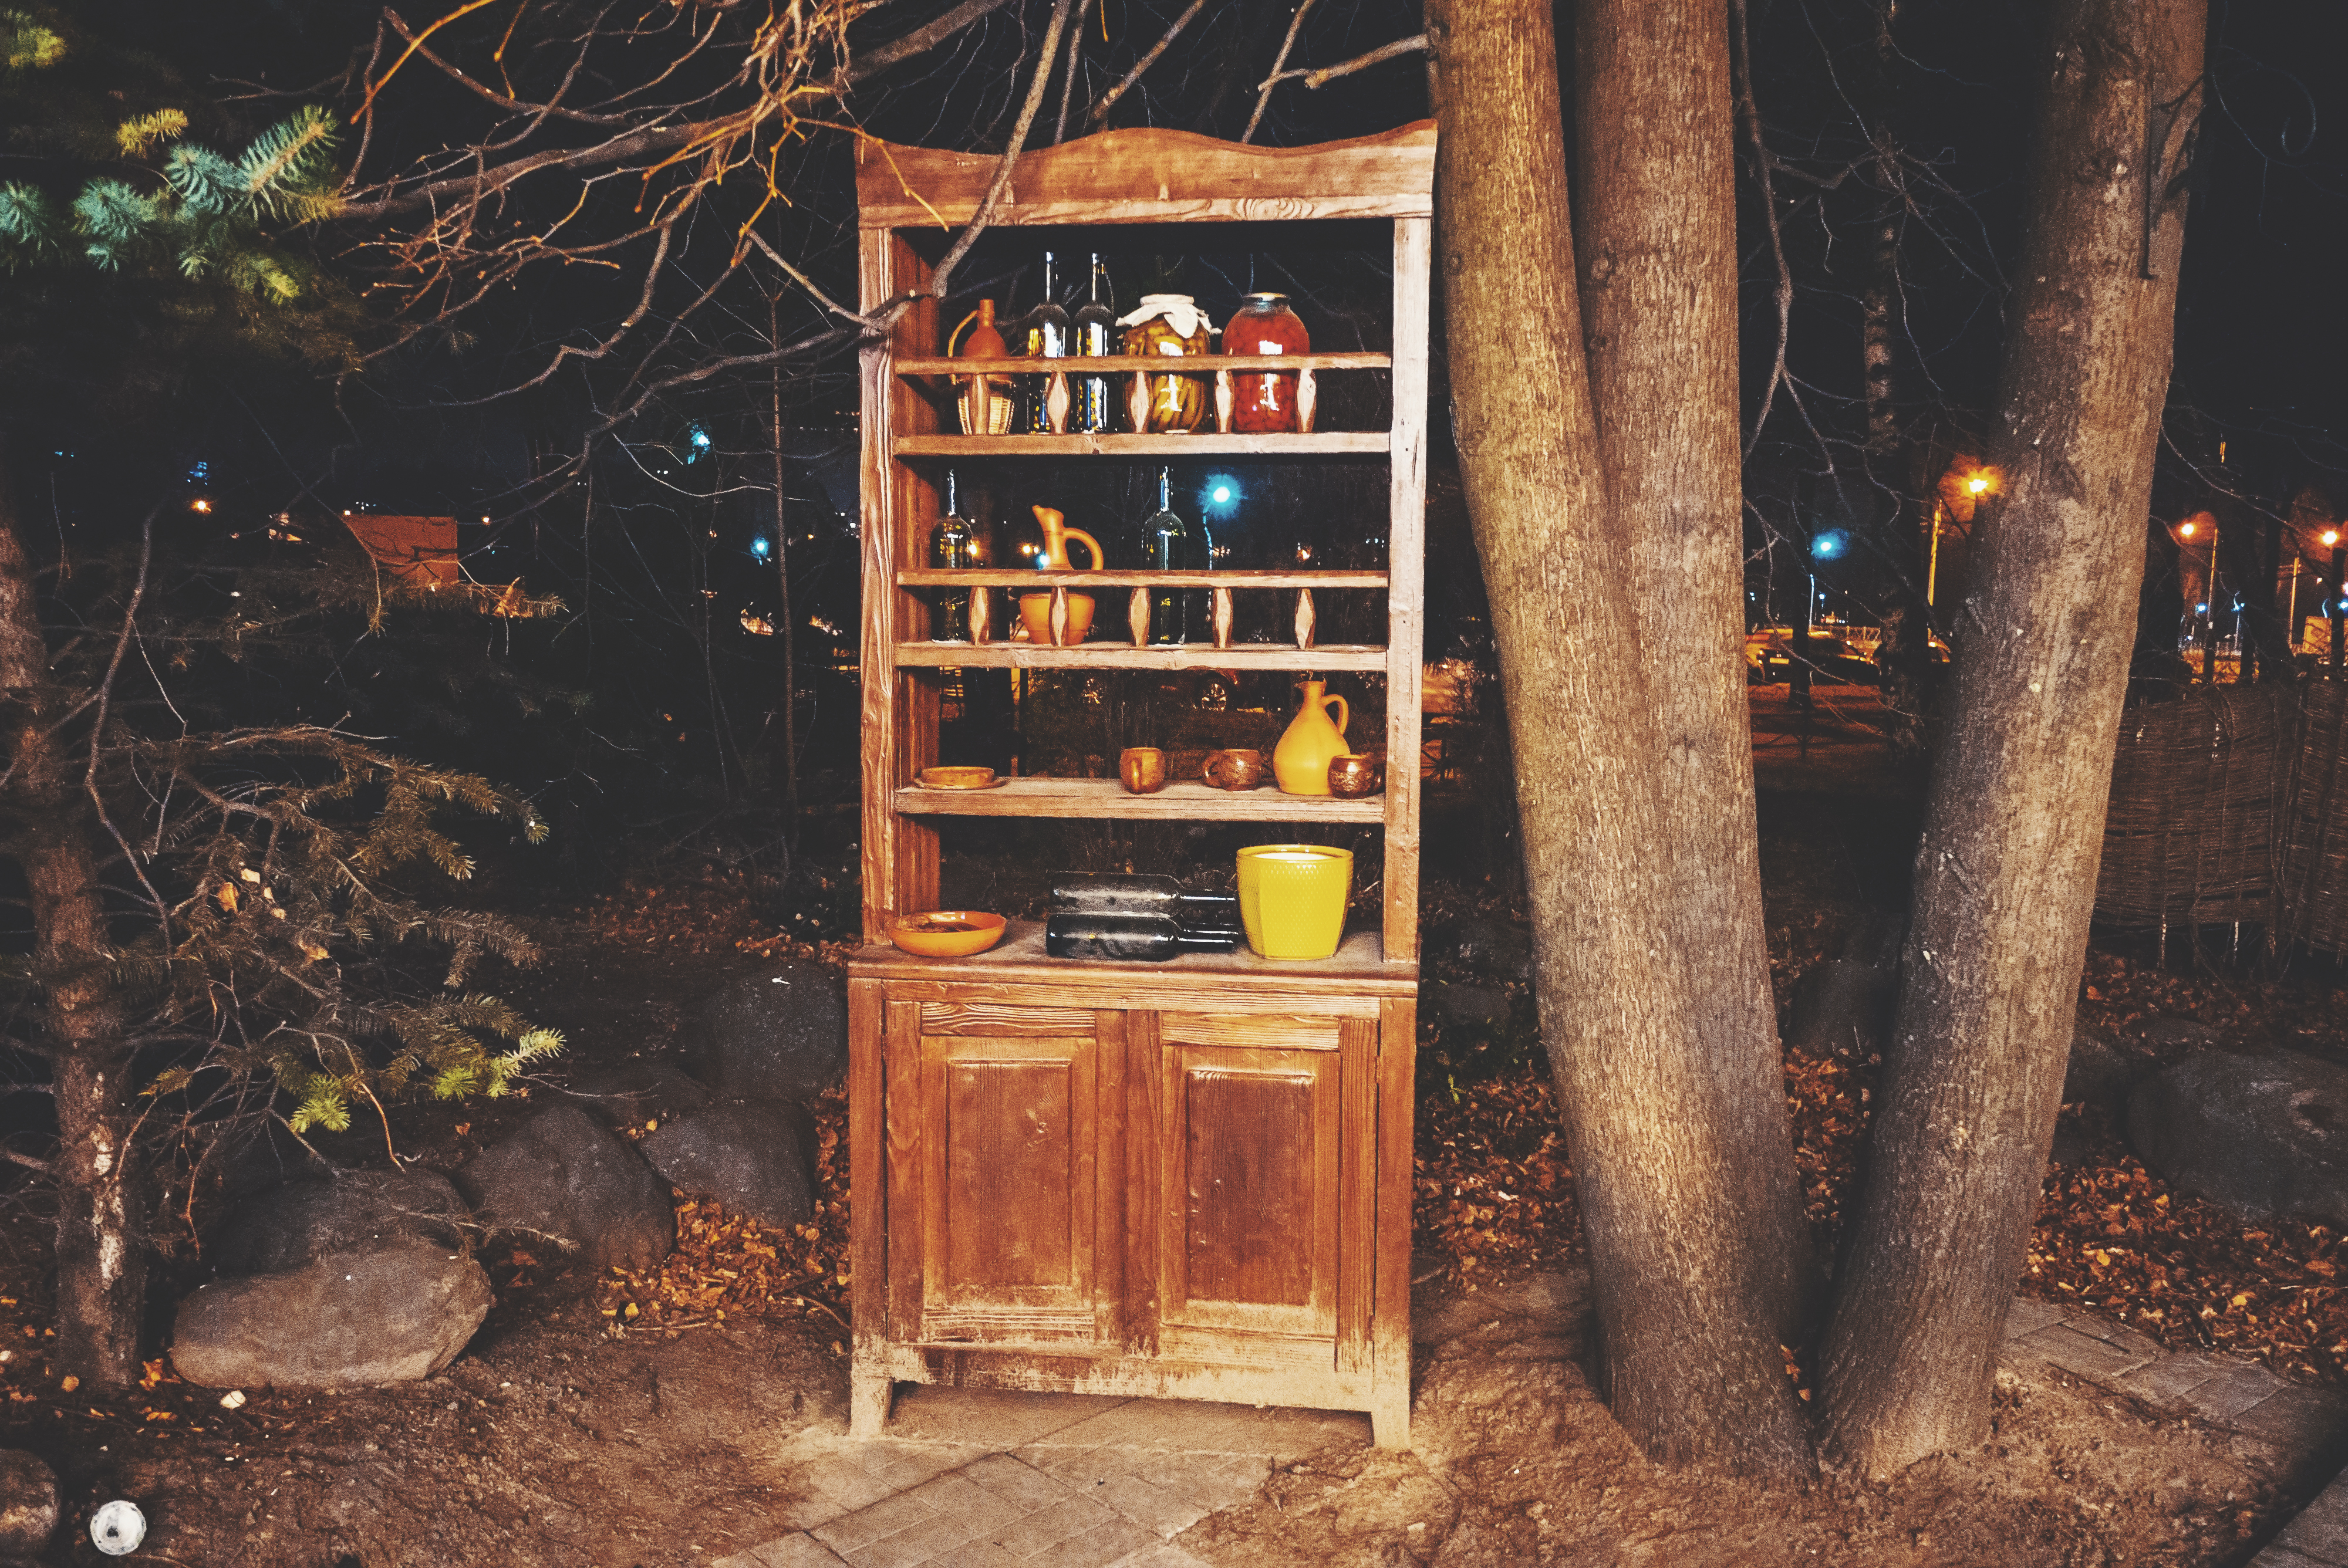
image, wood, night, drink, midnight, trunk, bottle, twig, deciduous, distilled beverage, lumber, wine rack, shelf, autumn